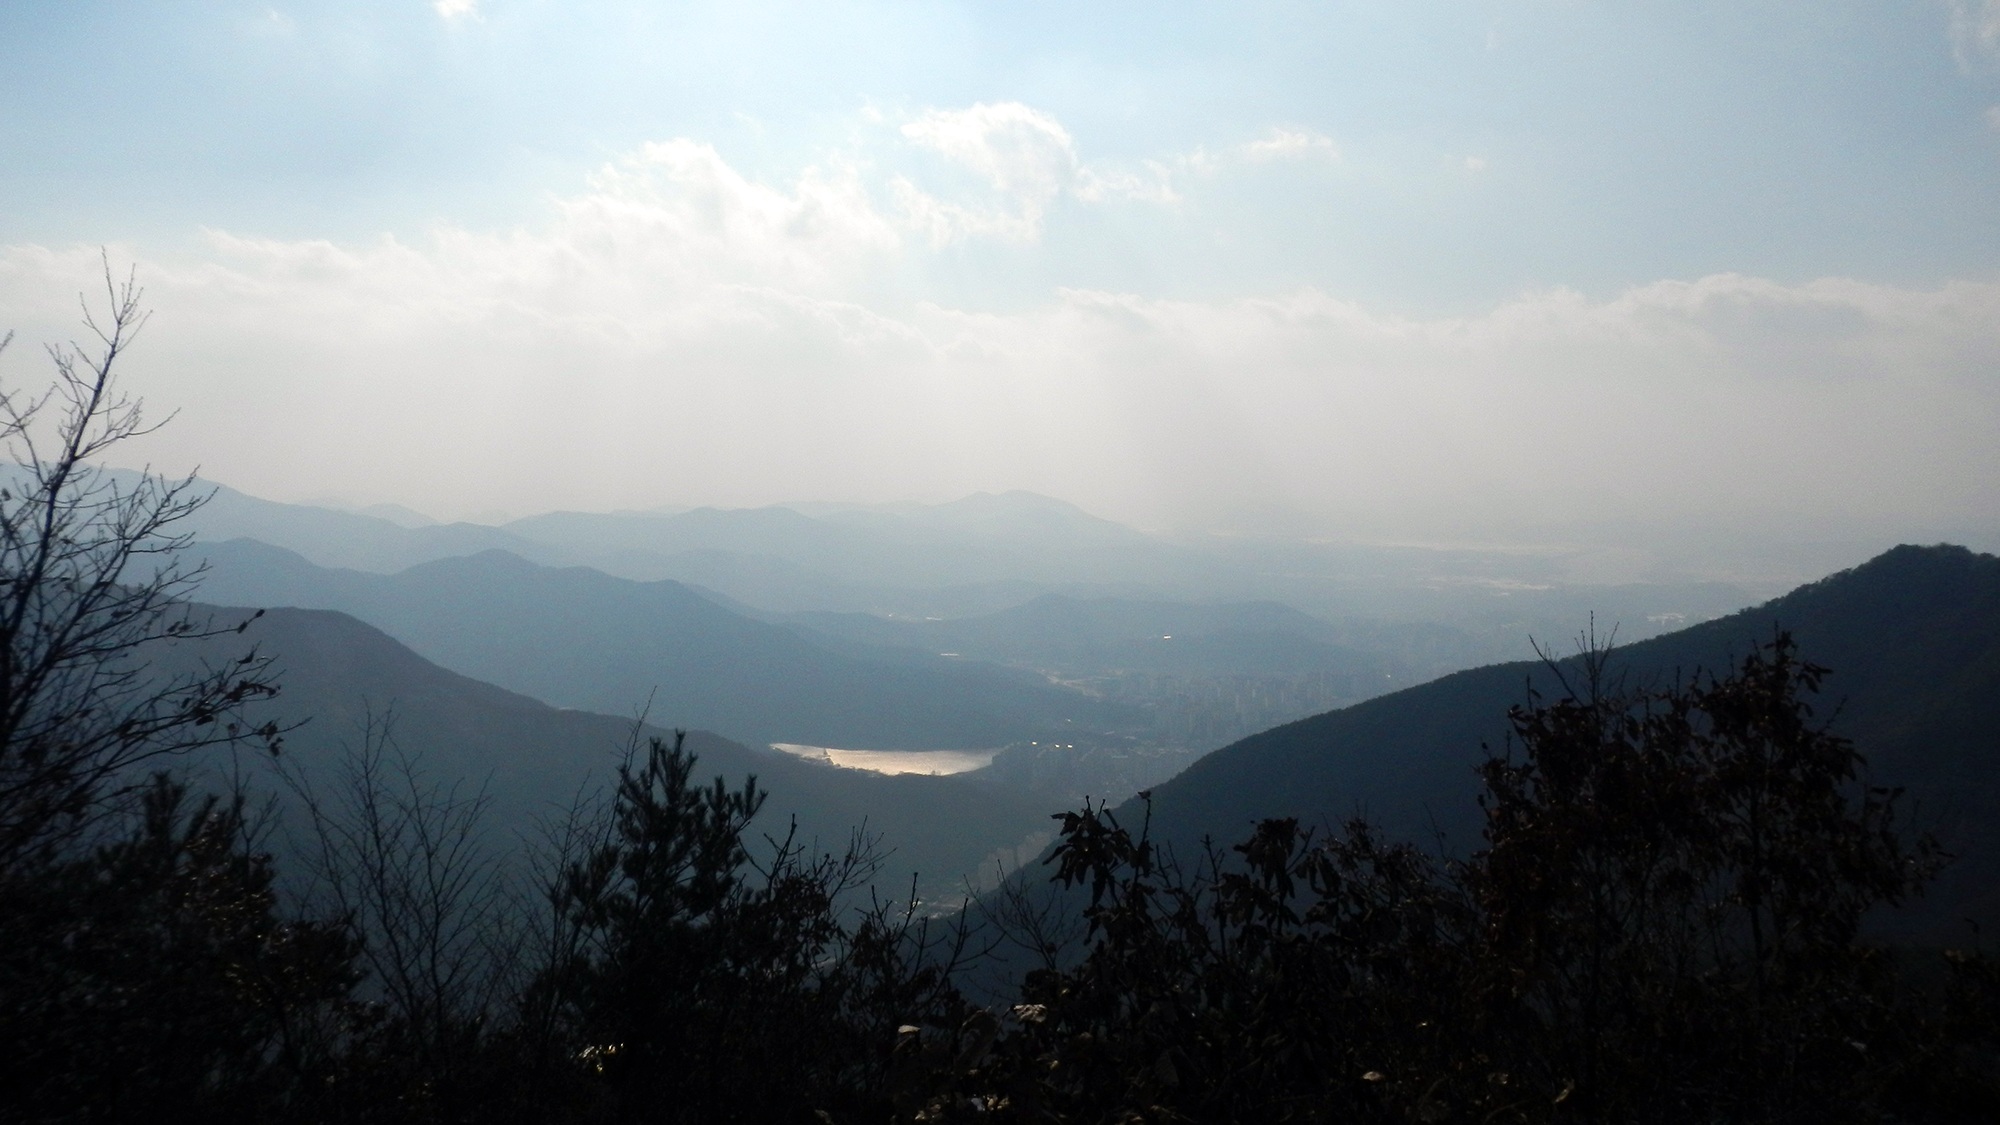
landscape, nature, forest, wilderness, mountain, cloud, wood, sunrise, mist, sunlight, morning, hill, lake, dawn, mountain range, autumn, weather, ridge, summit, landform, the korean countryside, geographical feature, atmospheric phenomenon, mountainous landforms